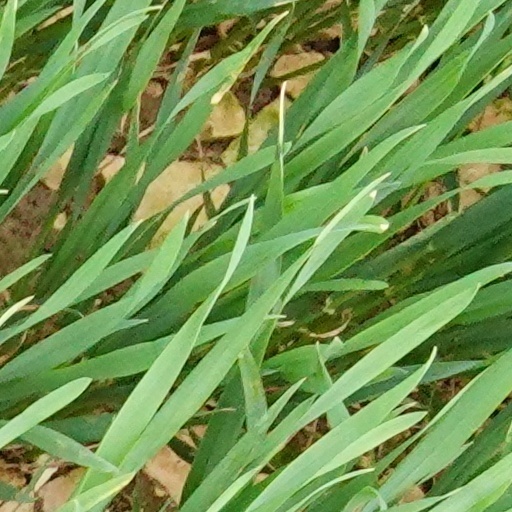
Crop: wheat